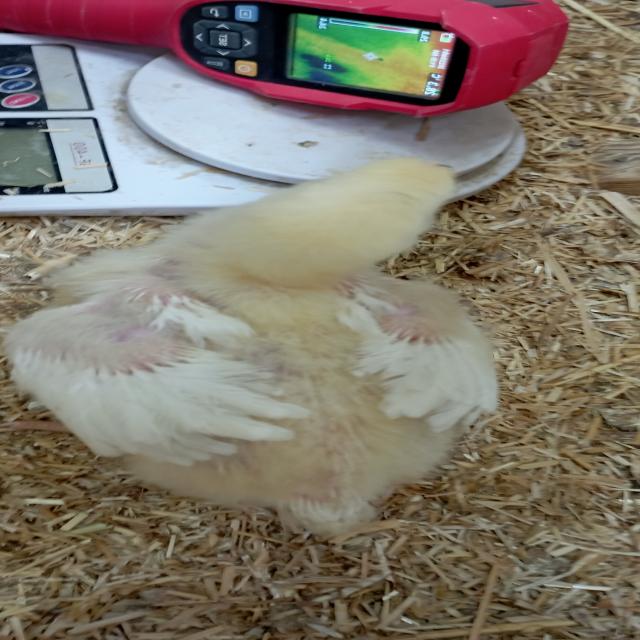
Weight: 696 g